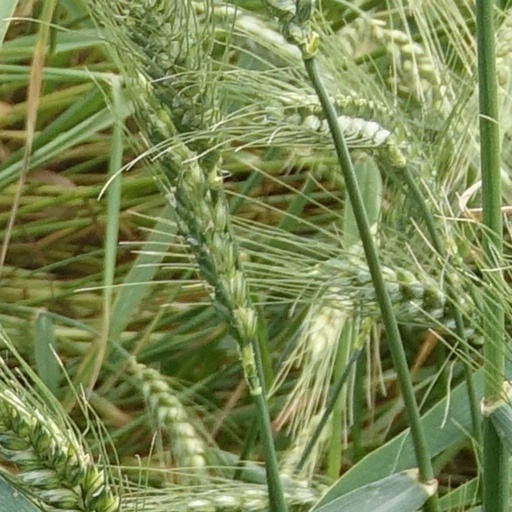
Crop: wheat